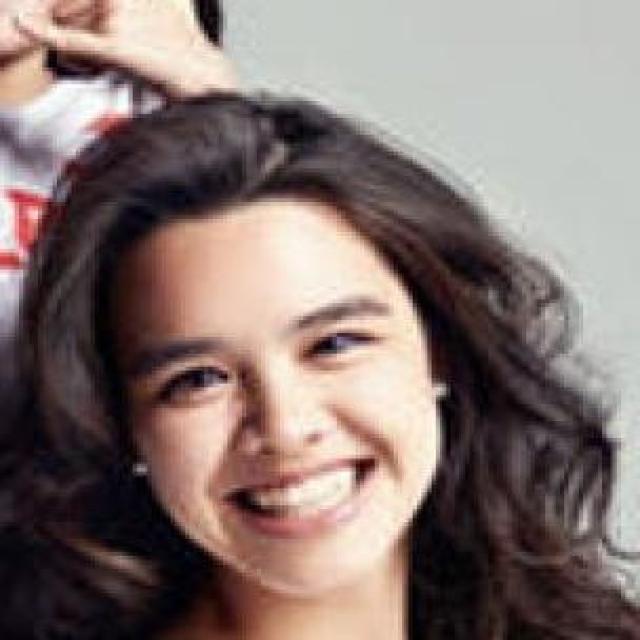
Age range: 21-44